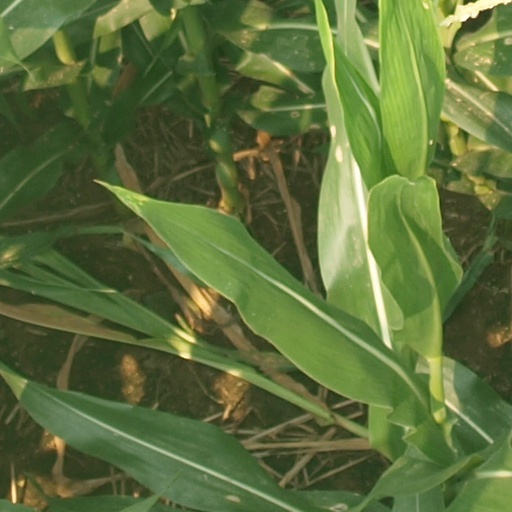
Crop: maize; corn